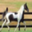
Label: horse